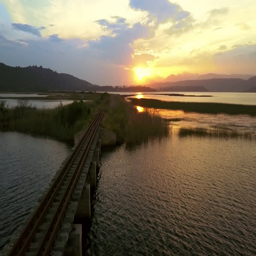
aerial reveal of a railway bridge with the sun reflecting off the water